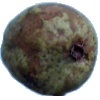
Label: Pear Stone 1